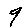
Label: 9